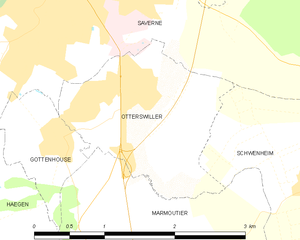
Carte des communes françaises